Jack Tobin

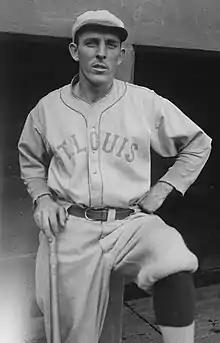
Tobin in 1922

John Thomas Tobin (May 4, 1892 – December 10, 1969) was an American right fielder in Major League Baseball. He played in the Federal League (FL) for the St. Louis Terriers (1914–1915), and for the St. Louis Browns (1916, 1918–1925), Washington Senators (1926), and Boston Red Sox (1926–1927) of the American League (AL). He led the FL in hits in 1915, and he led the AL in triples in 1921.